Finding of Moses

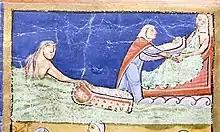
Detail of multi-scene miniature in the Eadwine Psalter, Canterbury, 1150s

The less common preceding scene of Moses being left in the reeds is formally called "The Exposition of Moses". In some depictions, this is shown in the distance as a subsidiary scene, and some books show both scenes. In some cases, it may be hard to distinguish between the two; usually, the "Exposition" includes Moses's mother and sister and sometimes his father and other figures.